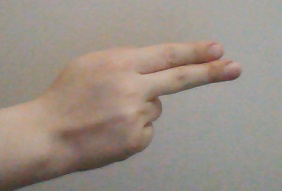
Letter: ain